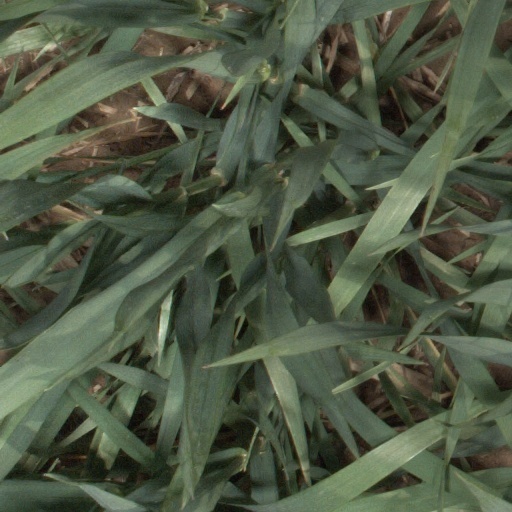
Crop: wheat